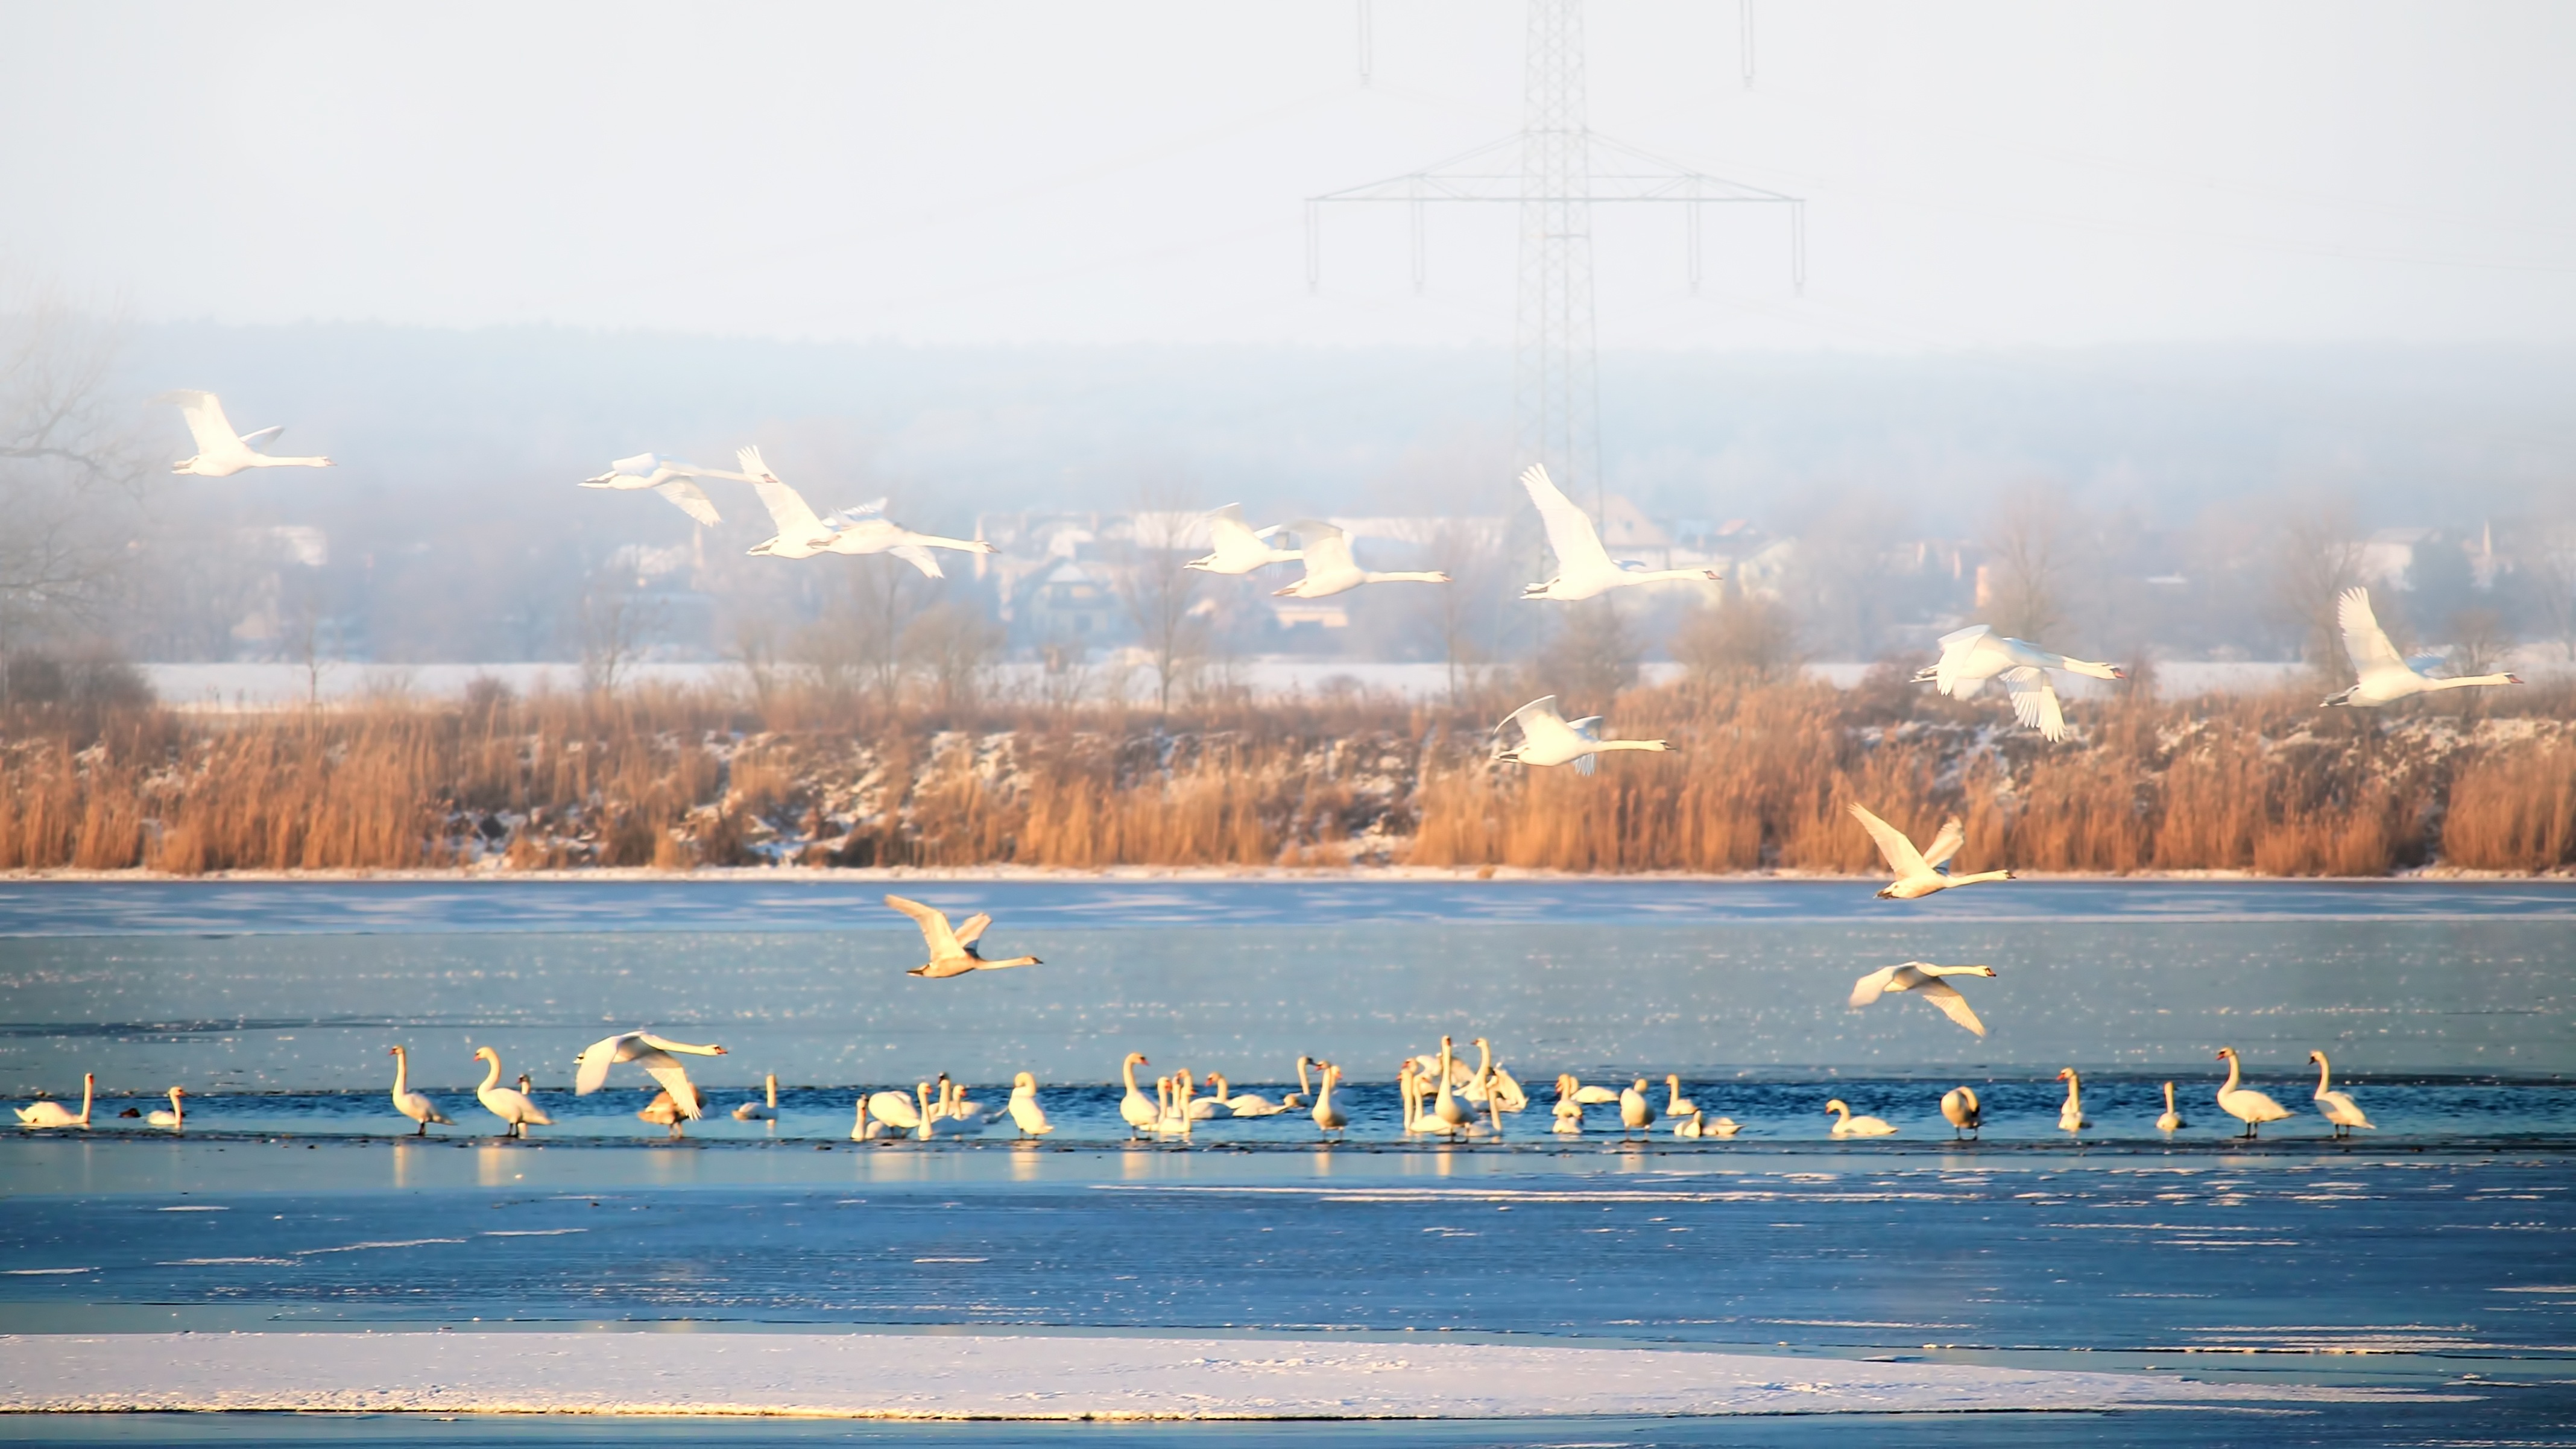
landscape, sea, water, horizon, snow, cold, winter, cloud, sunrise, skyline, sunlight, morning, wave, lake, dawn, fly, dusk, ice, evening, reflection, vehicle, frozen, icy, swans, water bird, wintry, prettin, atmospheric phenomenon, atmosphere of earth, elbaue